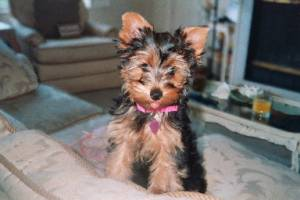
Breed: yorkshire terrier